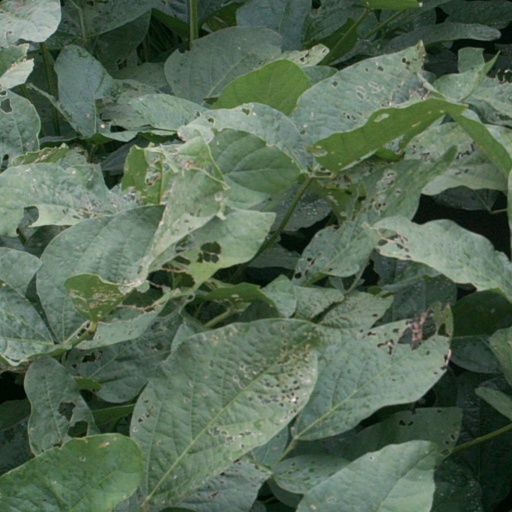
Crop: soybean